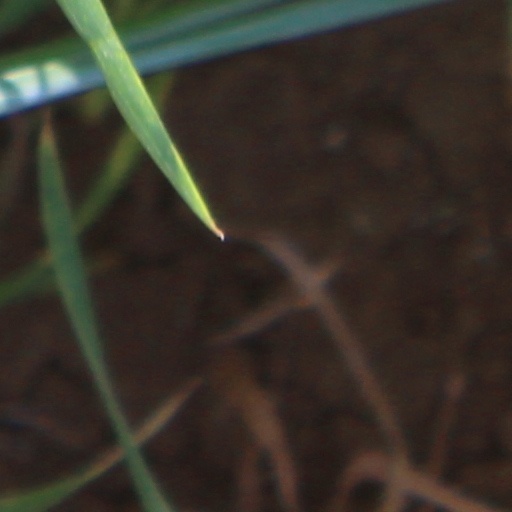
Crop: wheat